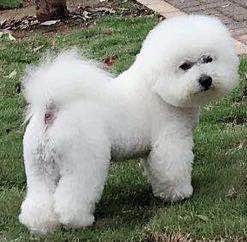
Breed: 3083-n000117-Bichon_Frise